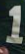
Number: 1